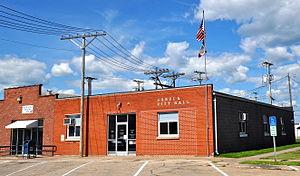
Sabula est une ville américaine située dans le comté de Jackson dans l’État de l'Iowa. En 2010, sa population est de 576 habitants.